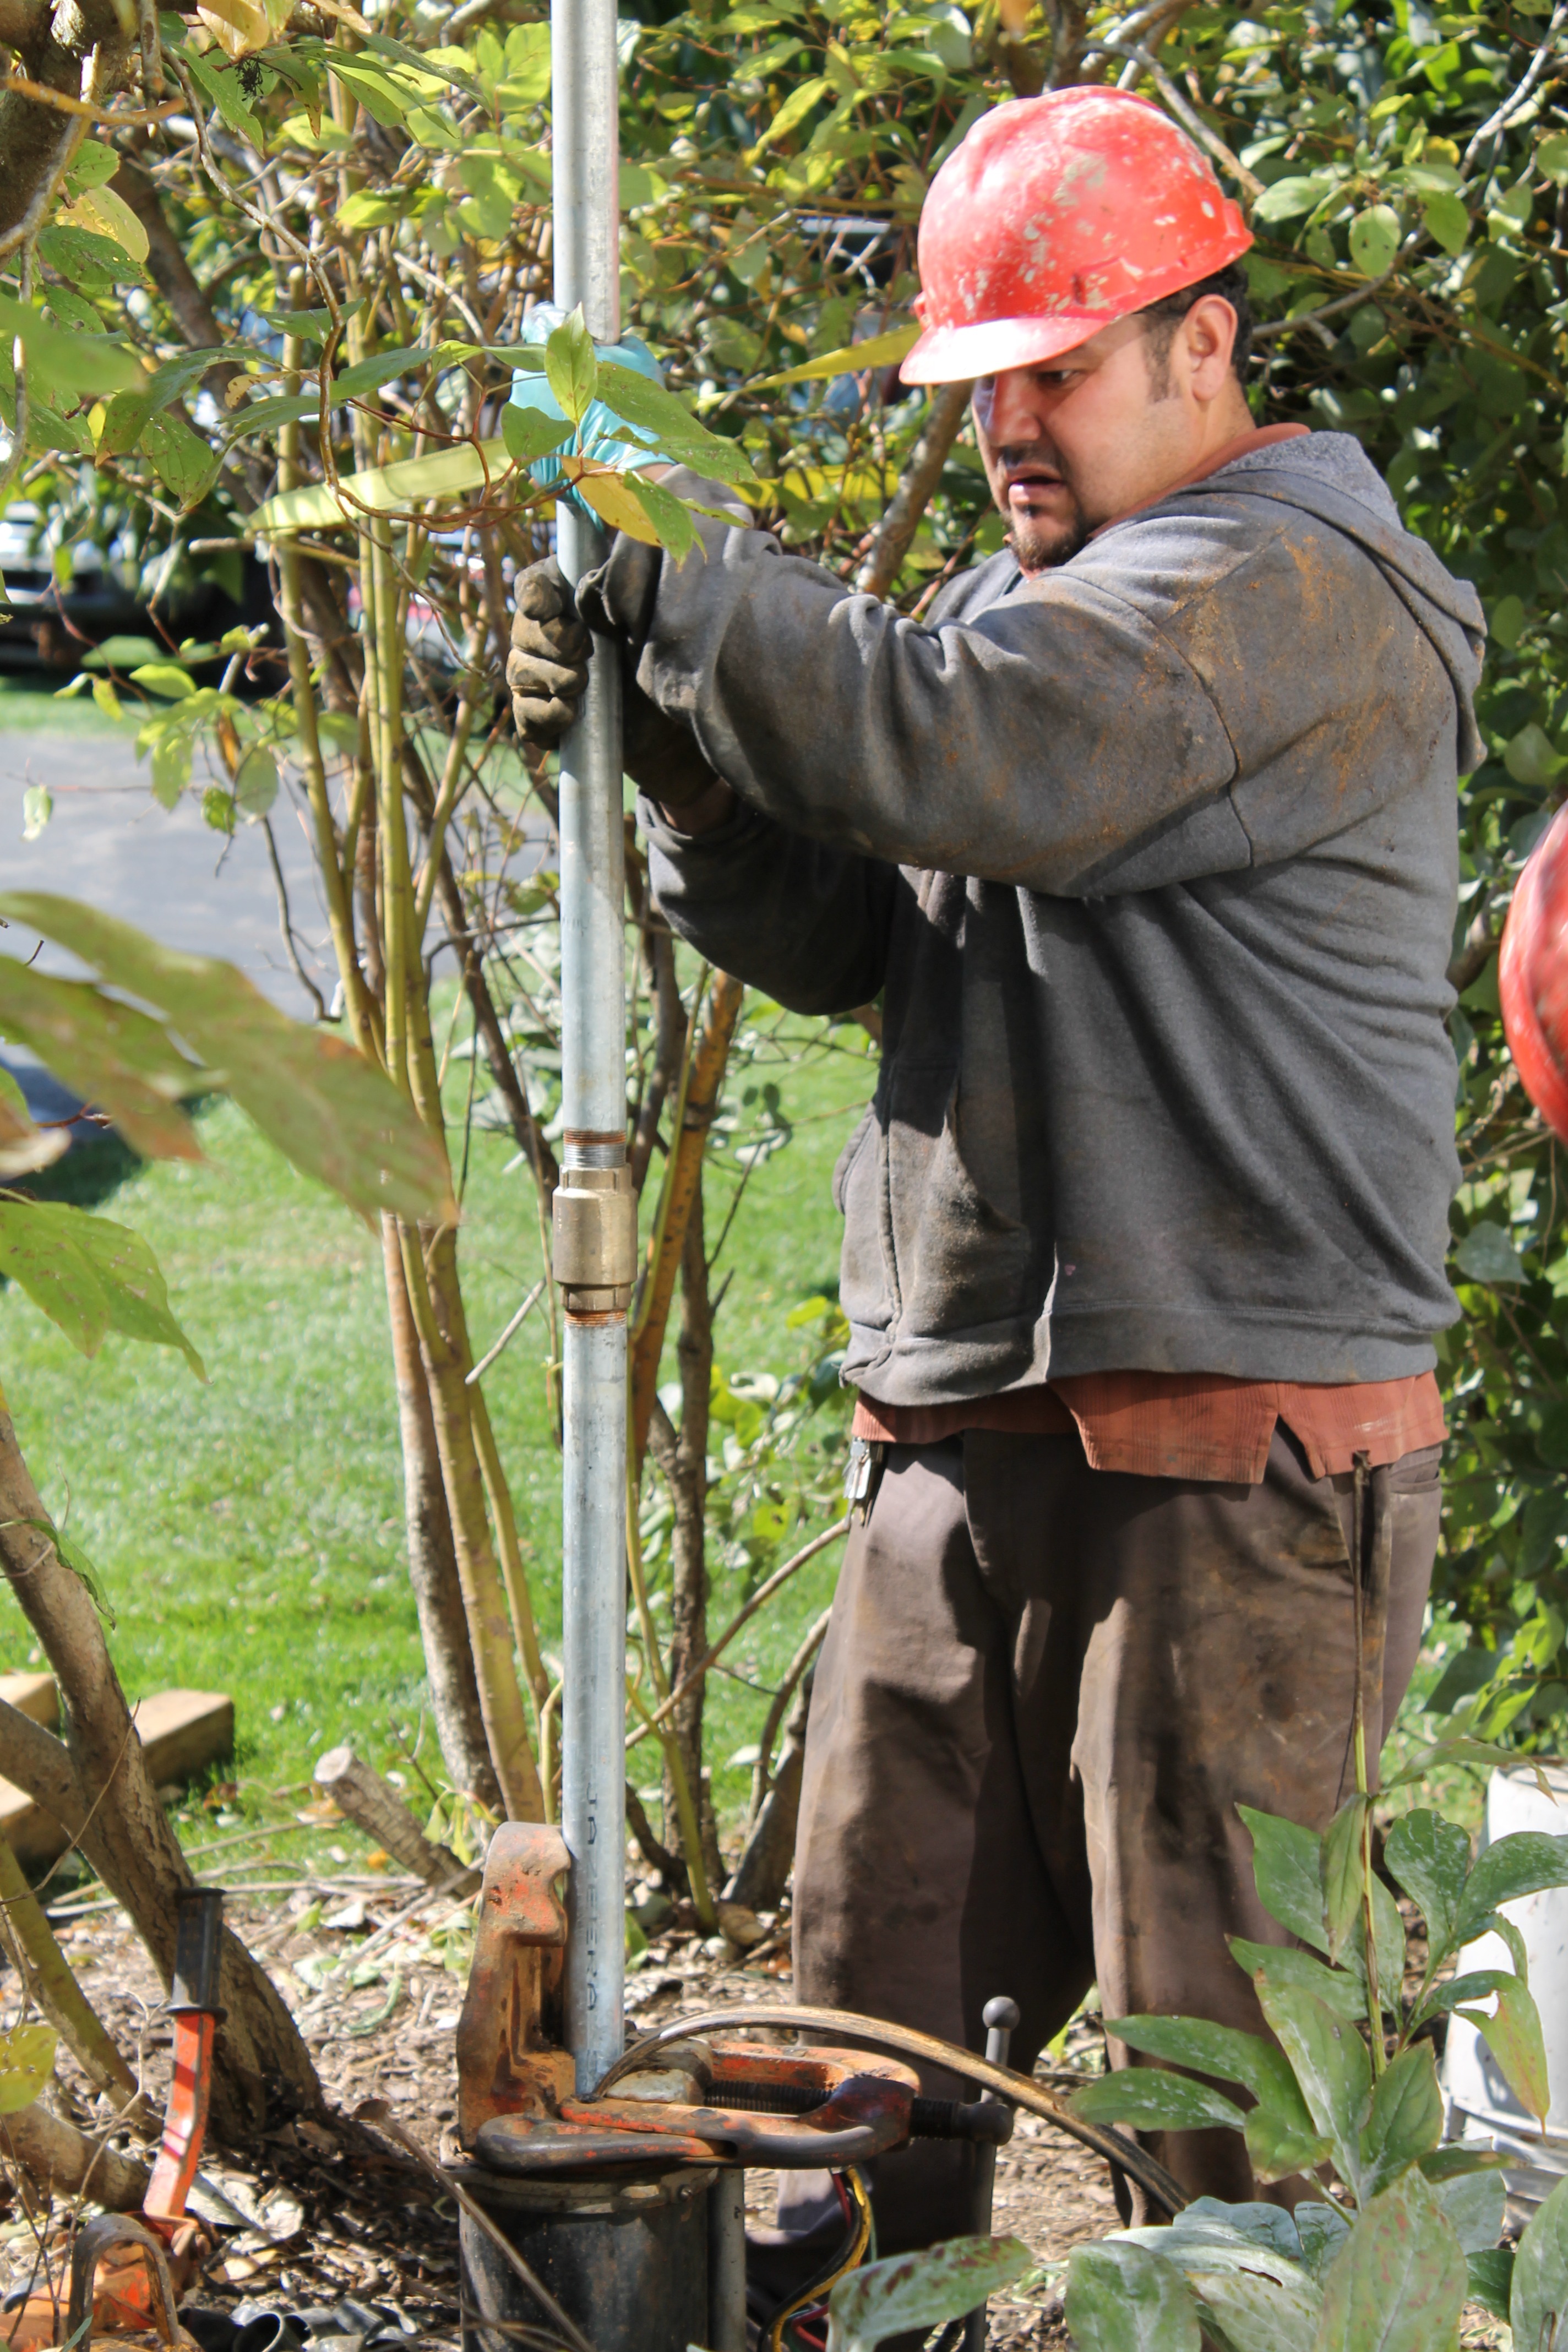
working, tree, jungle, equipment, produce, crop, soil, machinery, botany, industry, agriculture, garden, job, dig, excavation, gardener, geologist, hard hat, well digging